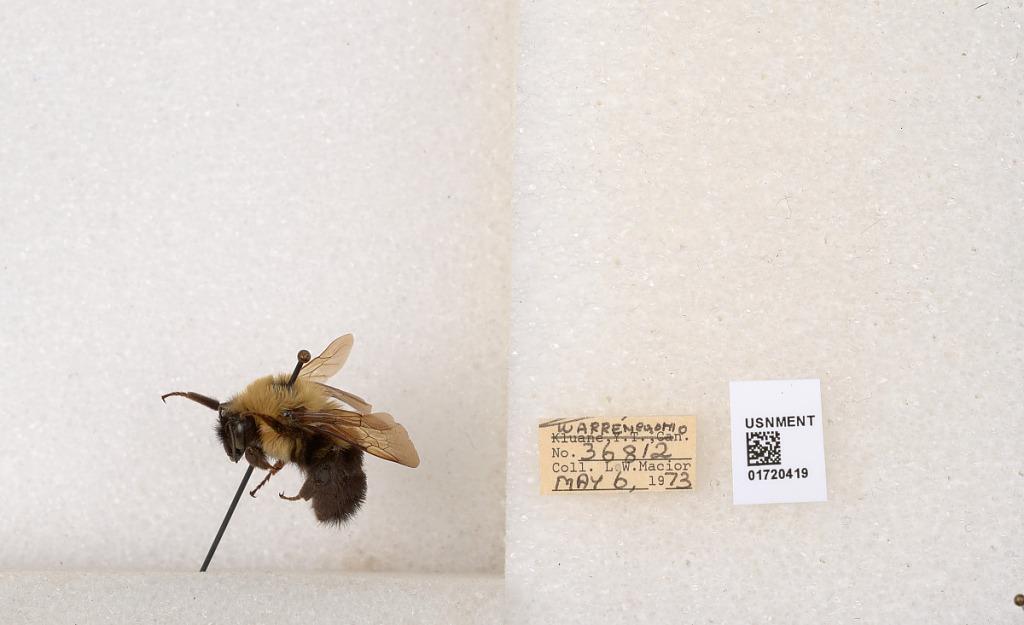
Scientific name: Bombus bimaculatus Cresson
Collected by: L. Macior
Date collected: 1973-5-6
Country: United States
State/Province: Ohio
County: Warren
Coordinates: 39.4276, -84.1668